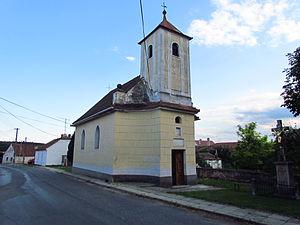
Slatina est une commune du district de Znojmo, dans la région de Moravie-du-Sud, en République tchèque. Sa population s'élevait à 243 habitants en 2019.